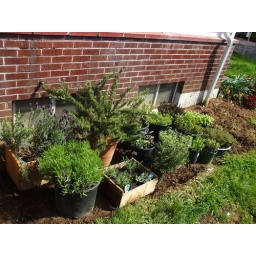
we moved all the herbs in pots to one spot near the blueberry bushes and rose bush.